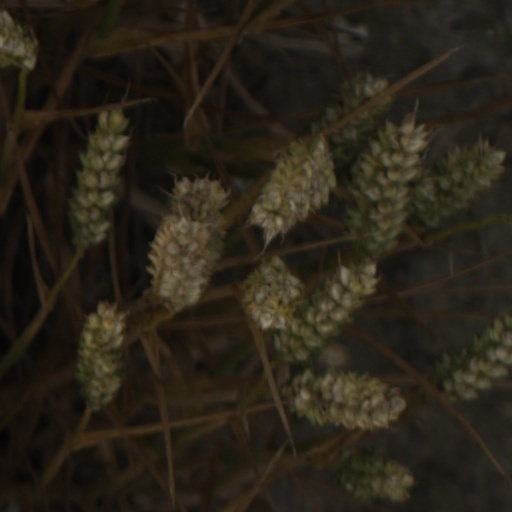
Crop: wheat